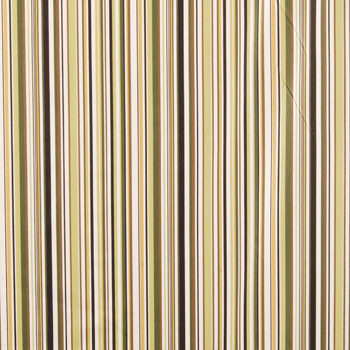
Texture: lined